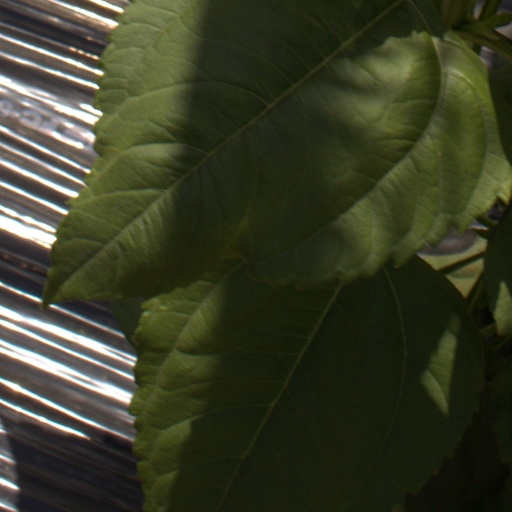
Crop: Jerusalem artichoke